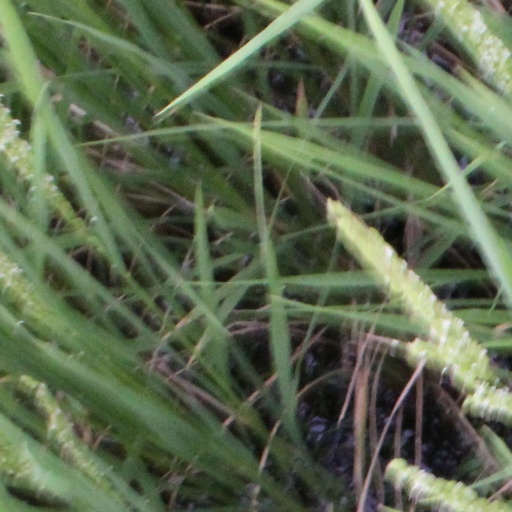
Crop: rice